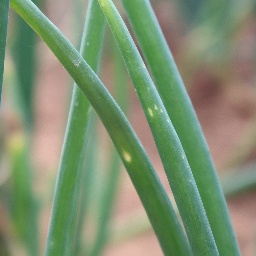
Label: Iris yellow virus